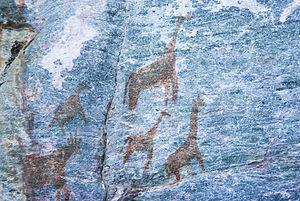
L’Afrique est un continent qui couvre 6 % de la surface de la Terre et 20 % de la surface des terres émergées. Sa superficie est de 30 415 873 km² avec les îles, ce qui en fait la troisième mondiale si l'on compte l'Amérique comme un seul continent. Avec plus de 1,2 milliard d'habitants, l'Afrique est le deuxième continent le plus peuplé après l'Asie et représente 16,4 % de la population de la planète en 2016. Le continent est bordé par la mer Méditerranée au nord, le canal de Suez et la mer Rouge au nord-est, l’océan Indien au sud-est et l’océan Atlantique à l’ouest.
L'Afrique subsaharienne est l'étendue du continent africain au sud du Sahara, séparée écologiquement des pays du nord par le climat rude du plus vaste désert chaud du monde.